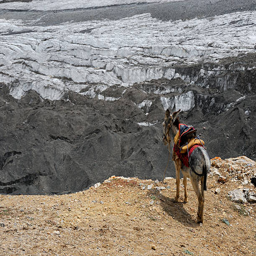
donkey on the edge of rock